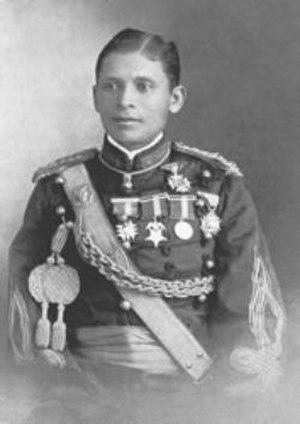
Esteban Huertas López, né en Colombie en 1876 et mort au Panamá en 1943, est un militaire qui joua un rôle important dans la révolution panaméenne.